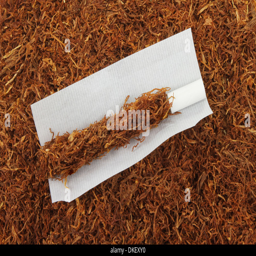
part rolled cigarette on a background of tobacco